Elias Titus House

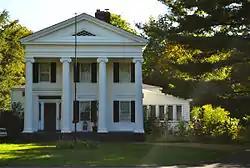
The house in October 2015

Elias Titus House is a historic home located at Red Oaks Mill in Dutchess County, New York. It was built in 1840 and originally consisted of a -story, gable-roofed main block and -story kitchen wing. The main block is three bays wide and four bays deep. It features a temple front elevation in the Greek Revival style. It is a tetrastyle portico supported by fluted Ionic order columns.